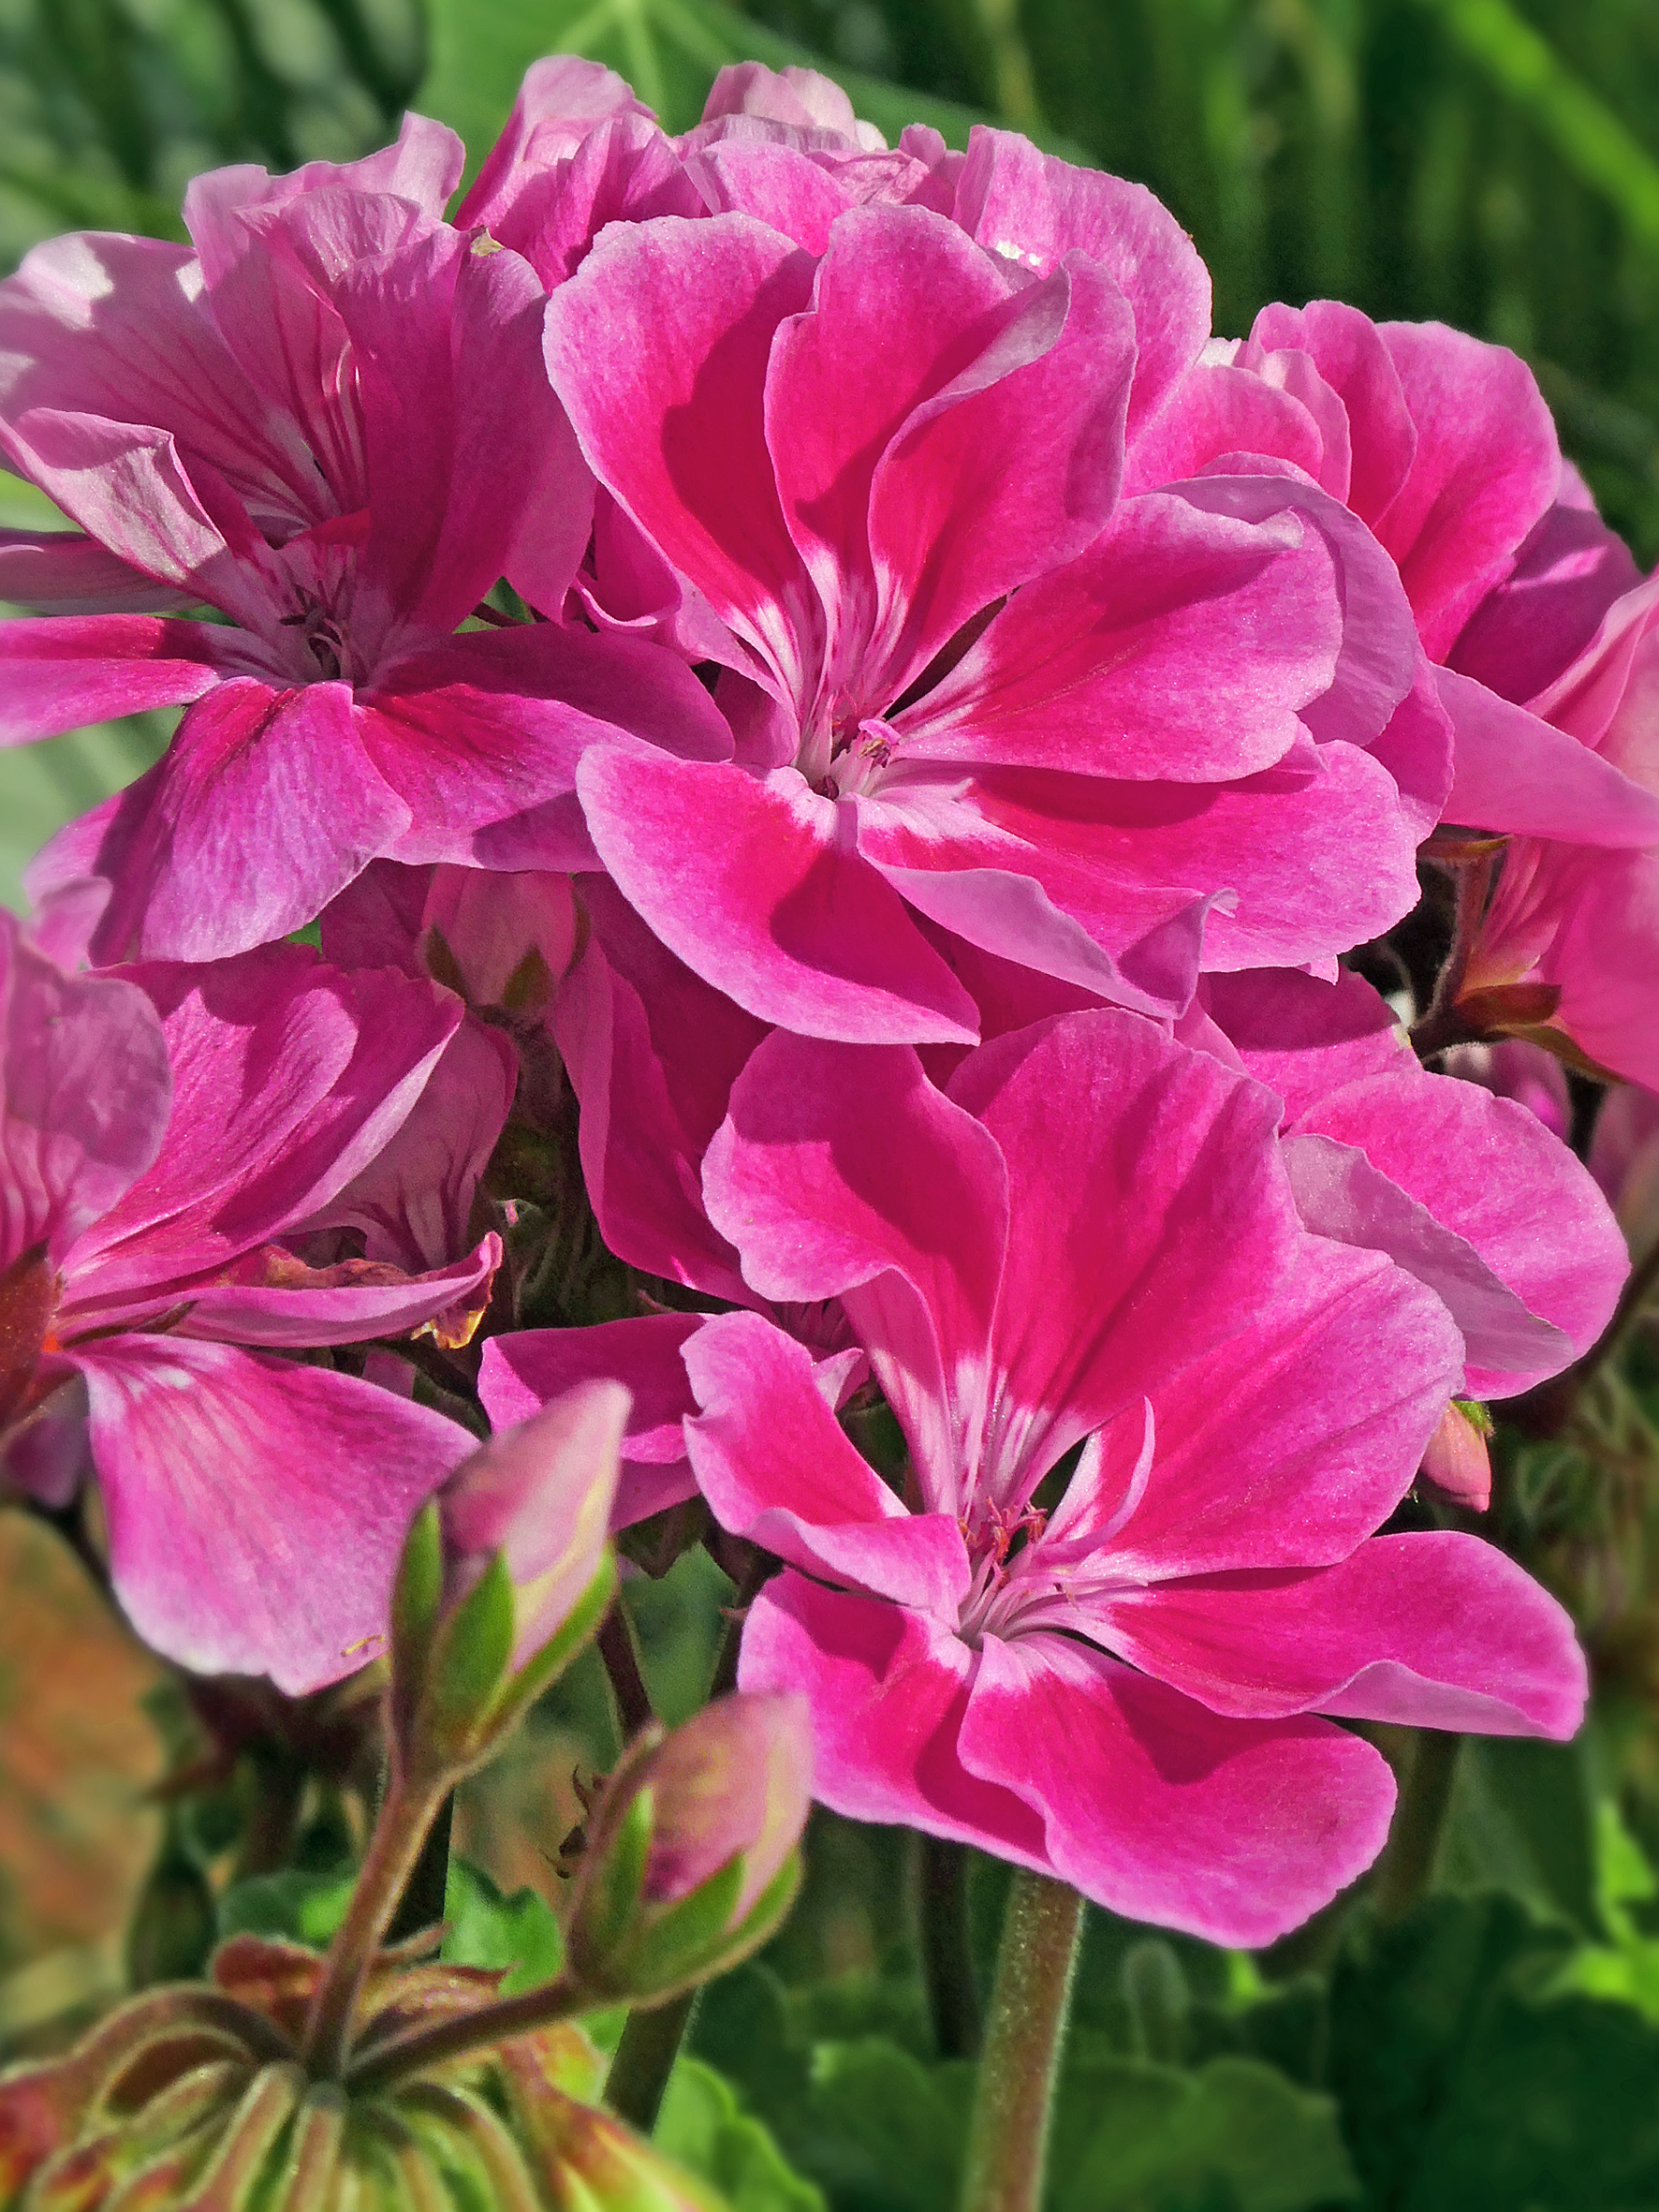
geranium, plant, blossoms, flower, balcony plant, summer, pink, green, leaves, petals, botany, petal, terrestrial plant, groundcover, magenta, herbaceous plant, flowering plant, annual plant, close up, subshrub, pink family, perennial plant, plant stem, four o clock family, rhododendron, shrub, impatiens